Nicolette Pierini

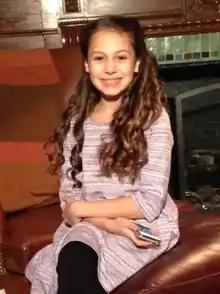

Nicolette Pierini (born December 30, 2003) is an American former child actress. She was first noticed for her role in "The Magic of Belle Isle" (2012), opposite Morgan Freeman, and is known for the 2014 film adaptation of the musical "Annie", where she played Mia Putnam.